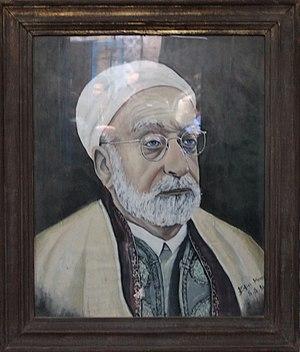
Personnalité tunisienne